Peace efforts during World War I

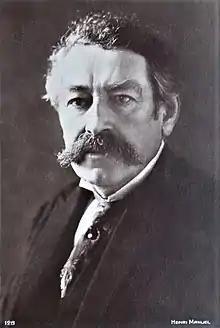
Aristide Briand

In his inaugural encyclical "Ad beatissimi Apostolorum principis" of All Saints' Day 1914, Benedict XV called for an end to the war: "We have therefore addressed heartfelt prayers to Princes and rulers, so that, considering how many tears and blood war has already shed, they may hasten to restore to their peoples the precious benefits of peace." In contrast to his humanitarian actions, the Pope's political initiatives remained unsuccessful. The Holy See had urged a guarantee that Belgium's rights would be restored, but Germany responded only by alluding to the Belgian question. On July 24, 1917, the Apostolic Nuncio in Munich, Eugenio Pacelli, the future Pius XII, made a peace proposal to Chancellor Georg Michaelis and Foreign Minister Arthur Zimmermann, providing for the restitution of the German colonies and the evacuation of Belgium and the occupied French territories. Pope Benedict XV was approached by Charles I in order to obtain his support, but he was not involved in the Sixtus Affair negotiations.